Willo Flood

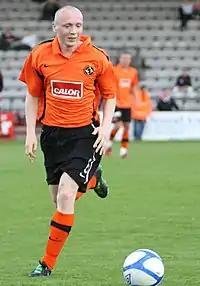
Flood playing for Dundee United in 2011

William Robert Flood (born 10 April 1985) is an Irish former professional footballer who played as a midfielder. He earned 15 caps for his country at under-20 and under-21 levels. He represented eight clubs in England and Scotland including Manchester City, Cardiff City, Dundee United, Celtic, Middlesbrough and Aberdeen.